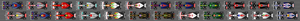
Le Grand Prix automobile d'Abou Dabi 2011, disputé le 13 novembre 2011 sur le circuit Yas Marina, est la 857ᵉ épreuve du championnat du monde de Formule 1 courue depuis 1950 et la dix-huitième manche du championnat 2011.